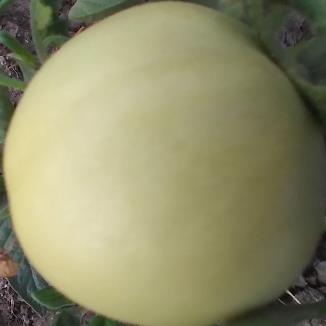
Crop: Tomato
Condition: healthy-fruit